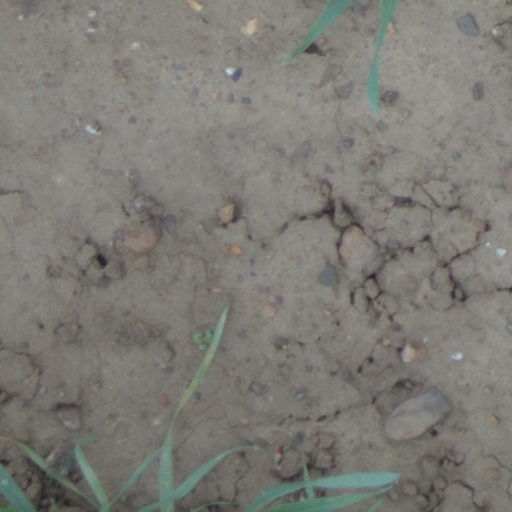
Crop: wheat